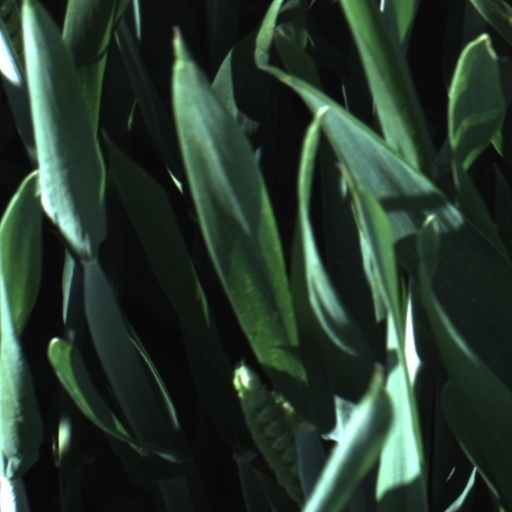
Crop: wheat